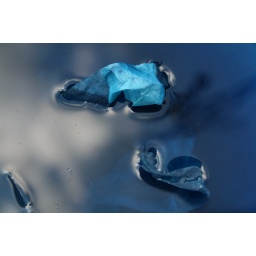
a blue tissue in blue water